Giles Mebane

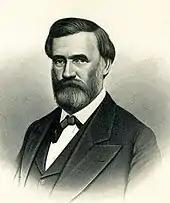
Senator Giles Mebane

Giles Mebane (1809–1899) was a North Carolina politician who served in the North Carolina General Assembly as Speaker of the North Carolina Senate during most of the American Civil War (1862–1865).